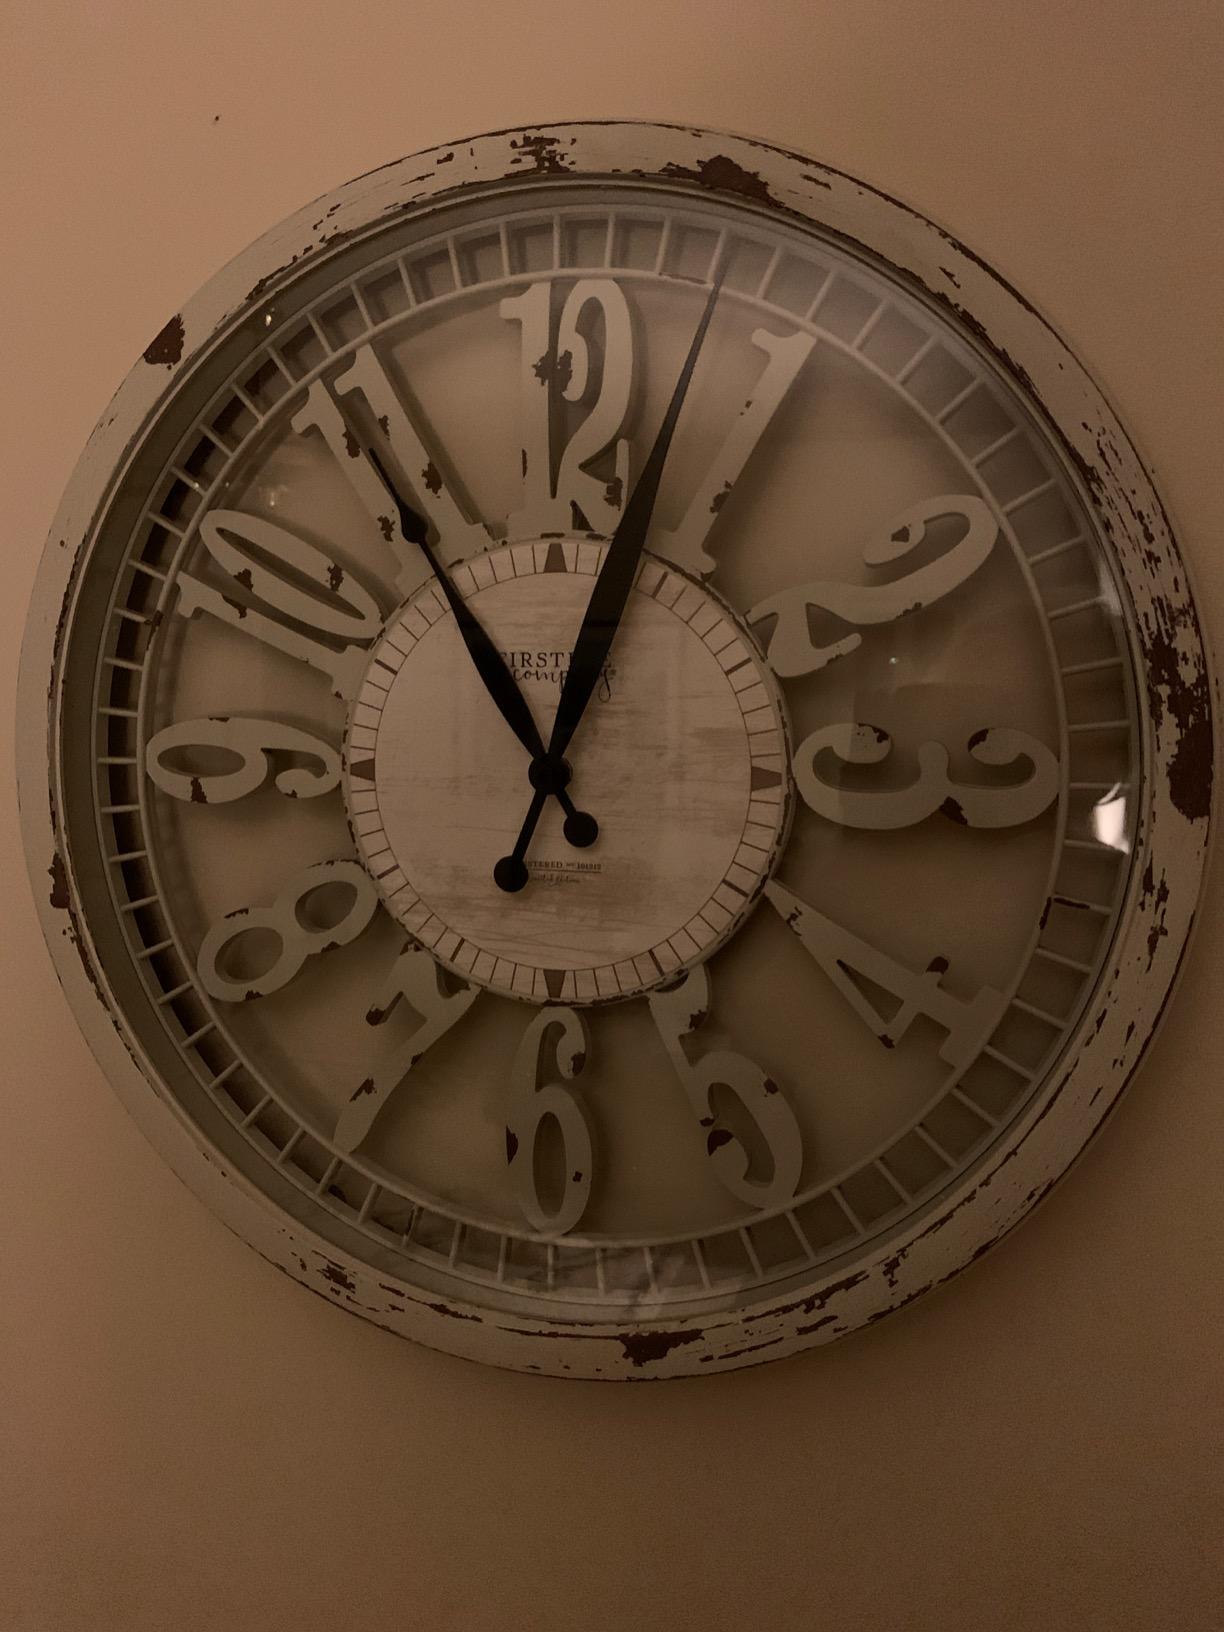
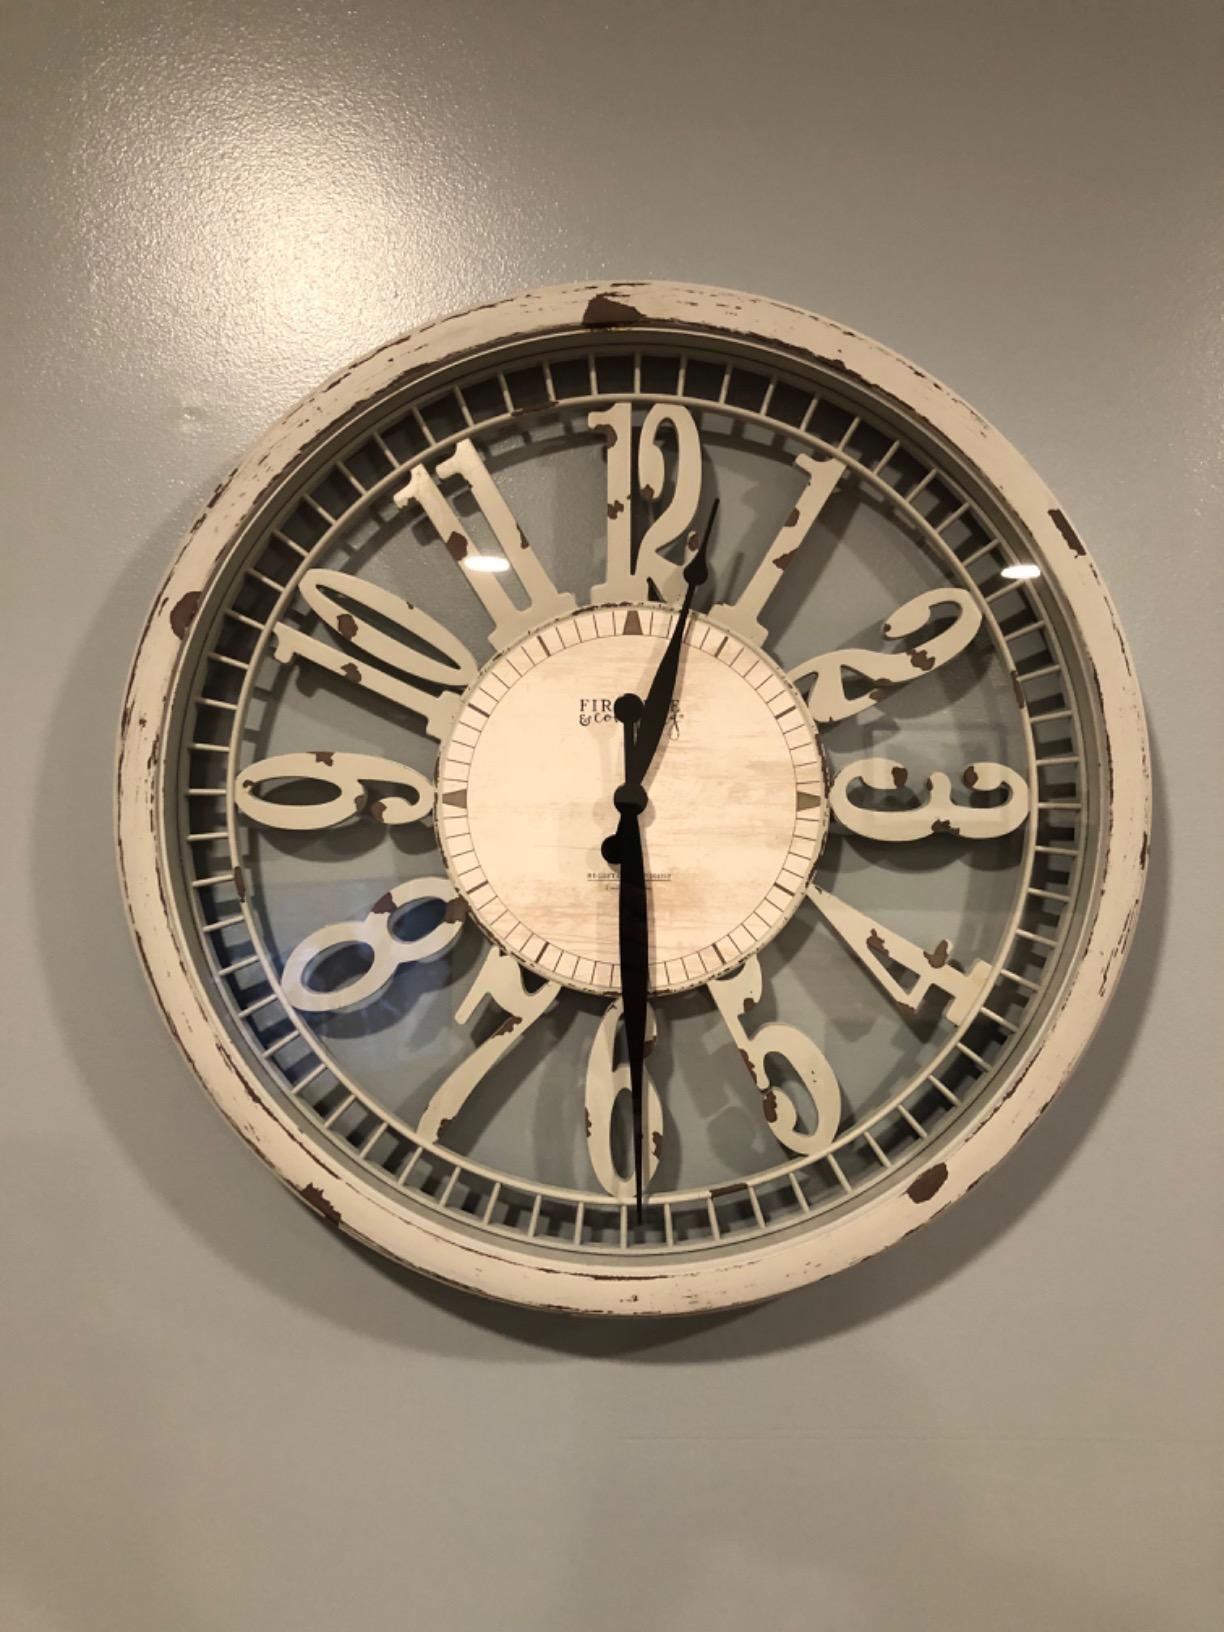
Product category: clock
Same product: yes